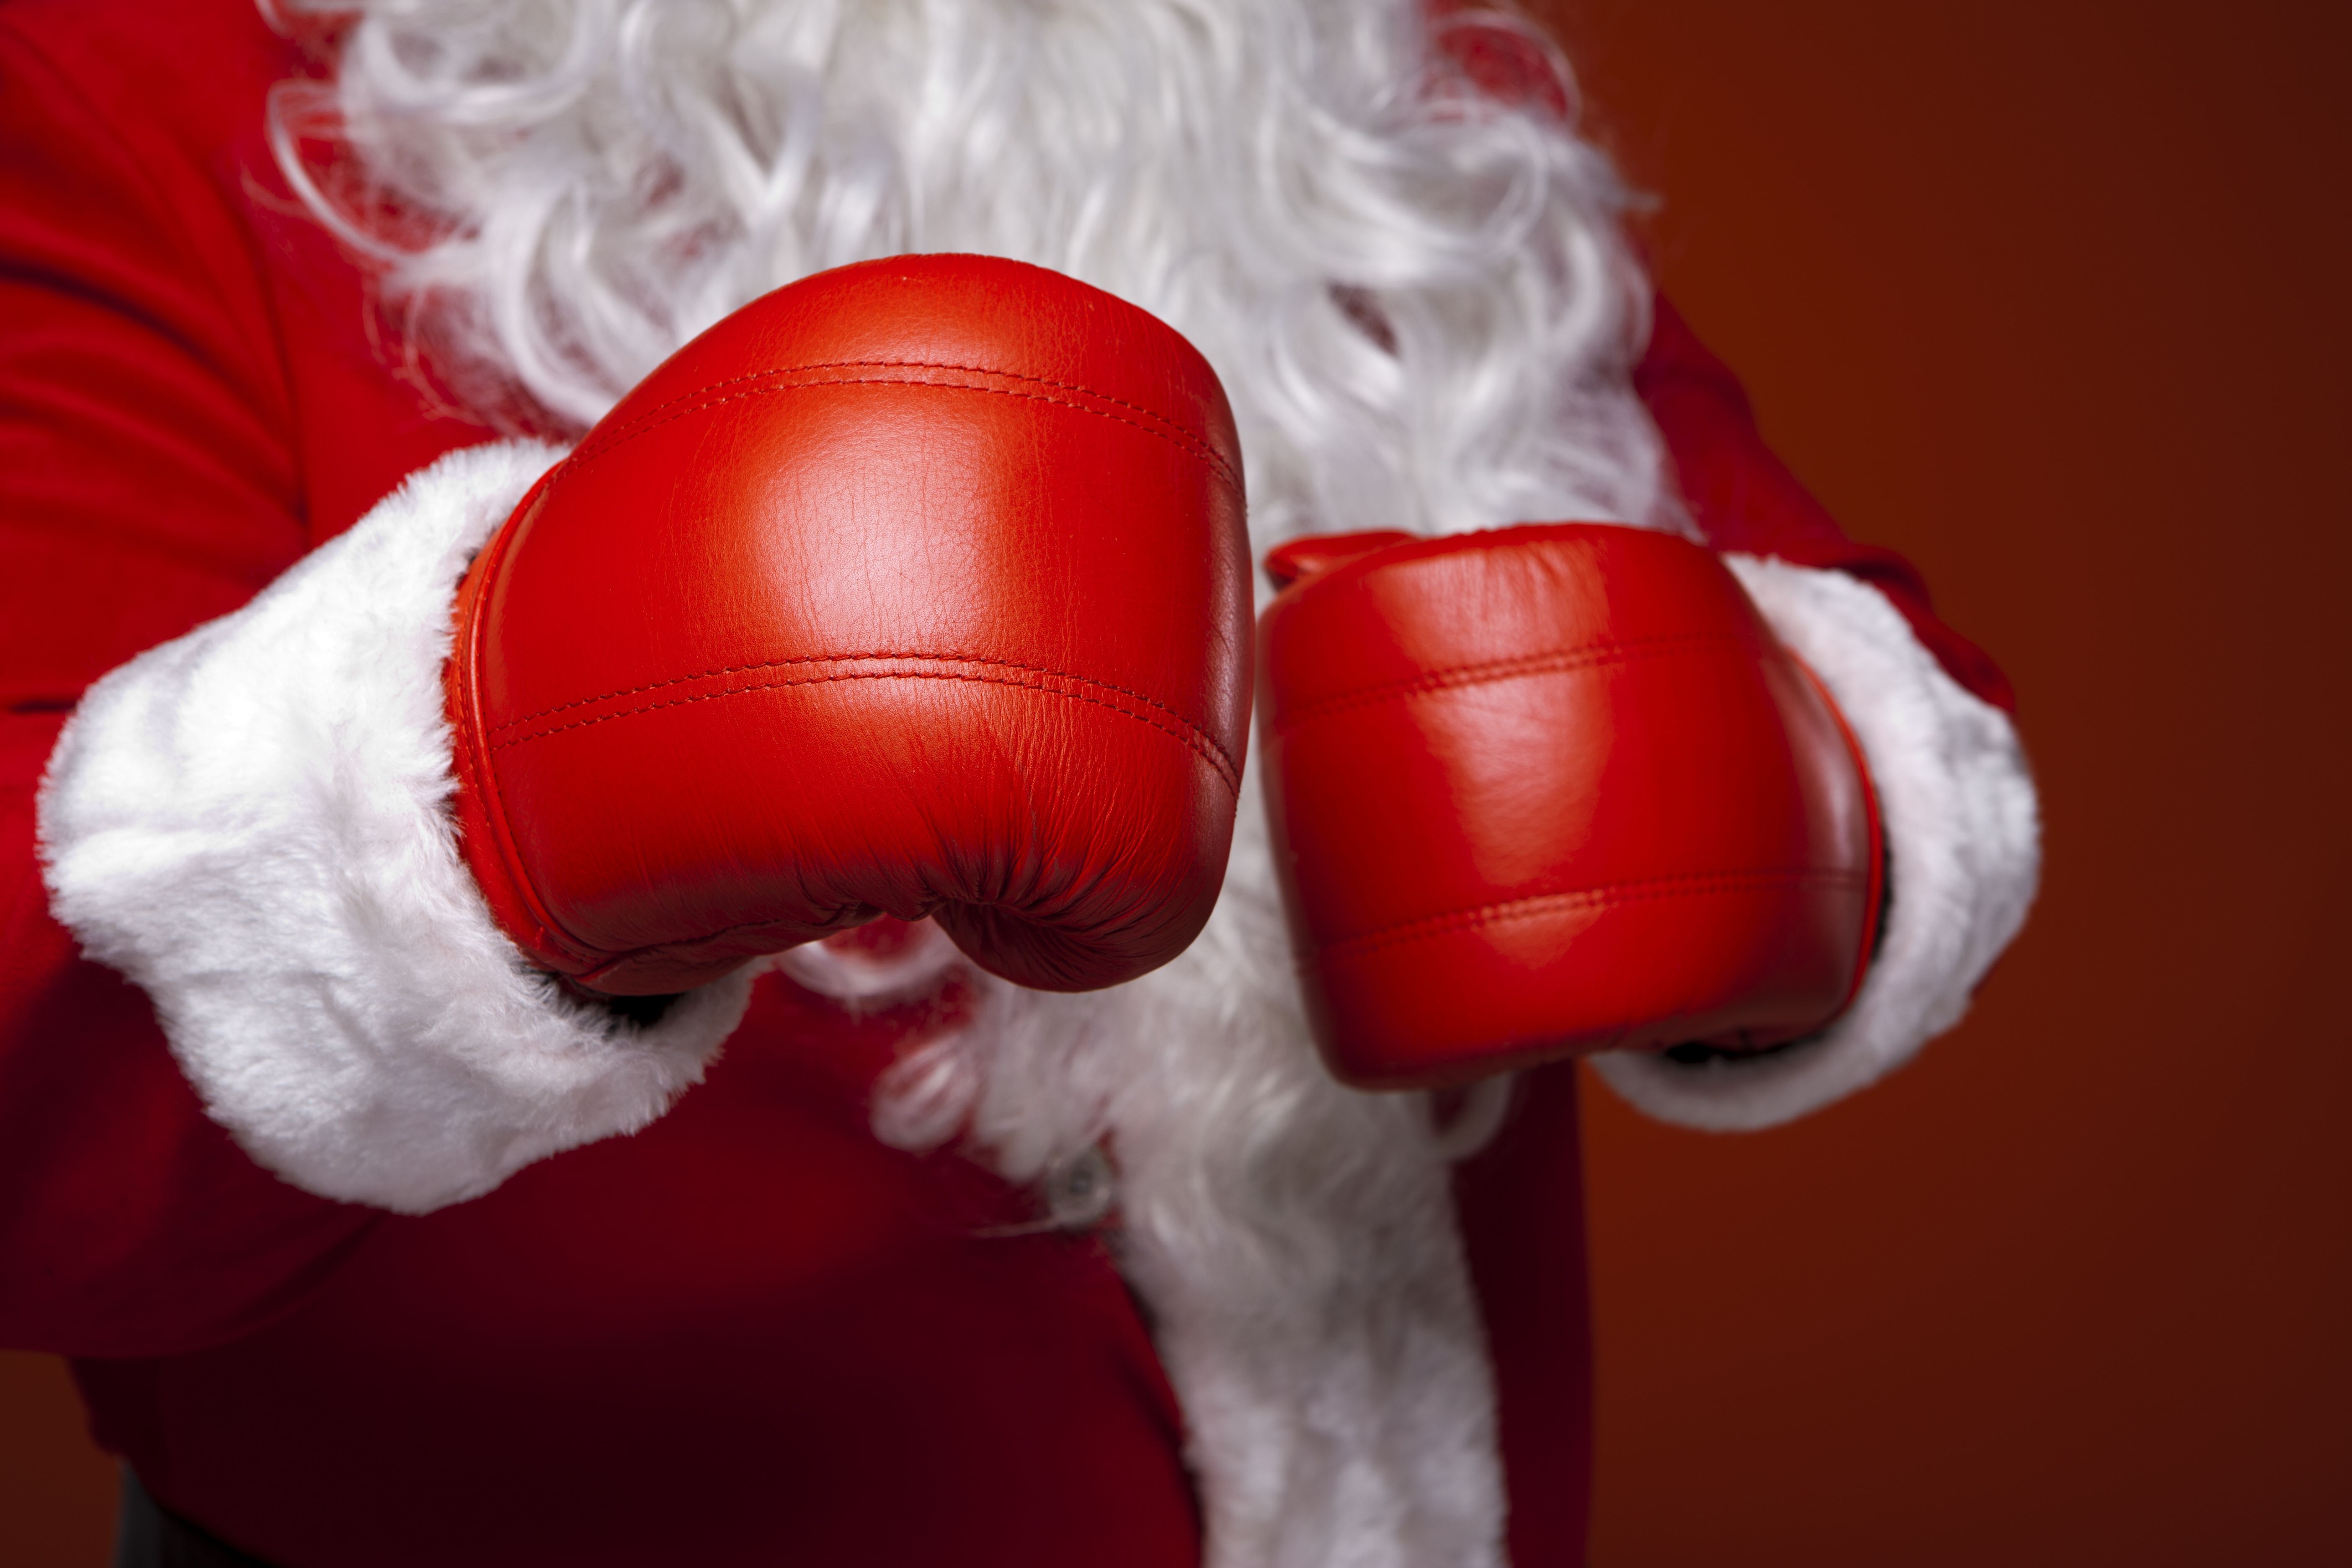
blur, white, red, christmas, toy, boxing, focus, organ, xmas, santa claus, valentine's day, fictional character